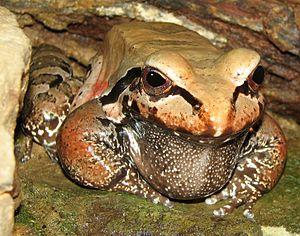
Leptodactylus est un genre d'amphibiens de la famille des Leptodactylidae.
Les Leptodactylinae sont une sous-famille d'amphibiens de la famille des Leptodactylidae.
Leptodactylus pentadactylus est une espèce d'amphibiens de la famille des Leptodactylidae.